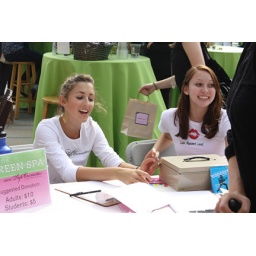
Kylie and Elise at sign in table